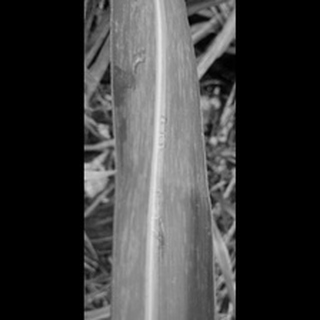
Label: sugarcane_mosaic